History of the Jews in Croatia

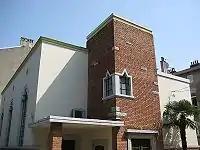
A synagogue in the town of Rijeka

The 2001 Croatian census listed only 495 Jews, with 323 in Zagreb. Approximately 20 Jews lived in each of Primorje-Gorski Kotar County, Osijek and Dubrovnik.